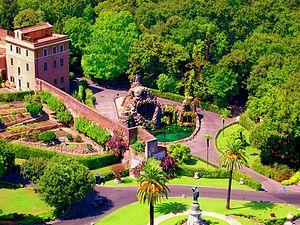
Les jardins du Vatican au Vatican sont un ensemble de jardins urbains qui couvrent plus de la moitié de la superficie du territoire du Vatican, du Sud au Nord-Est. Ils incluent certains bâtiments, tels que radio Vatican, le monastère Mater Ecclesiae et la tour Saint-Jean.